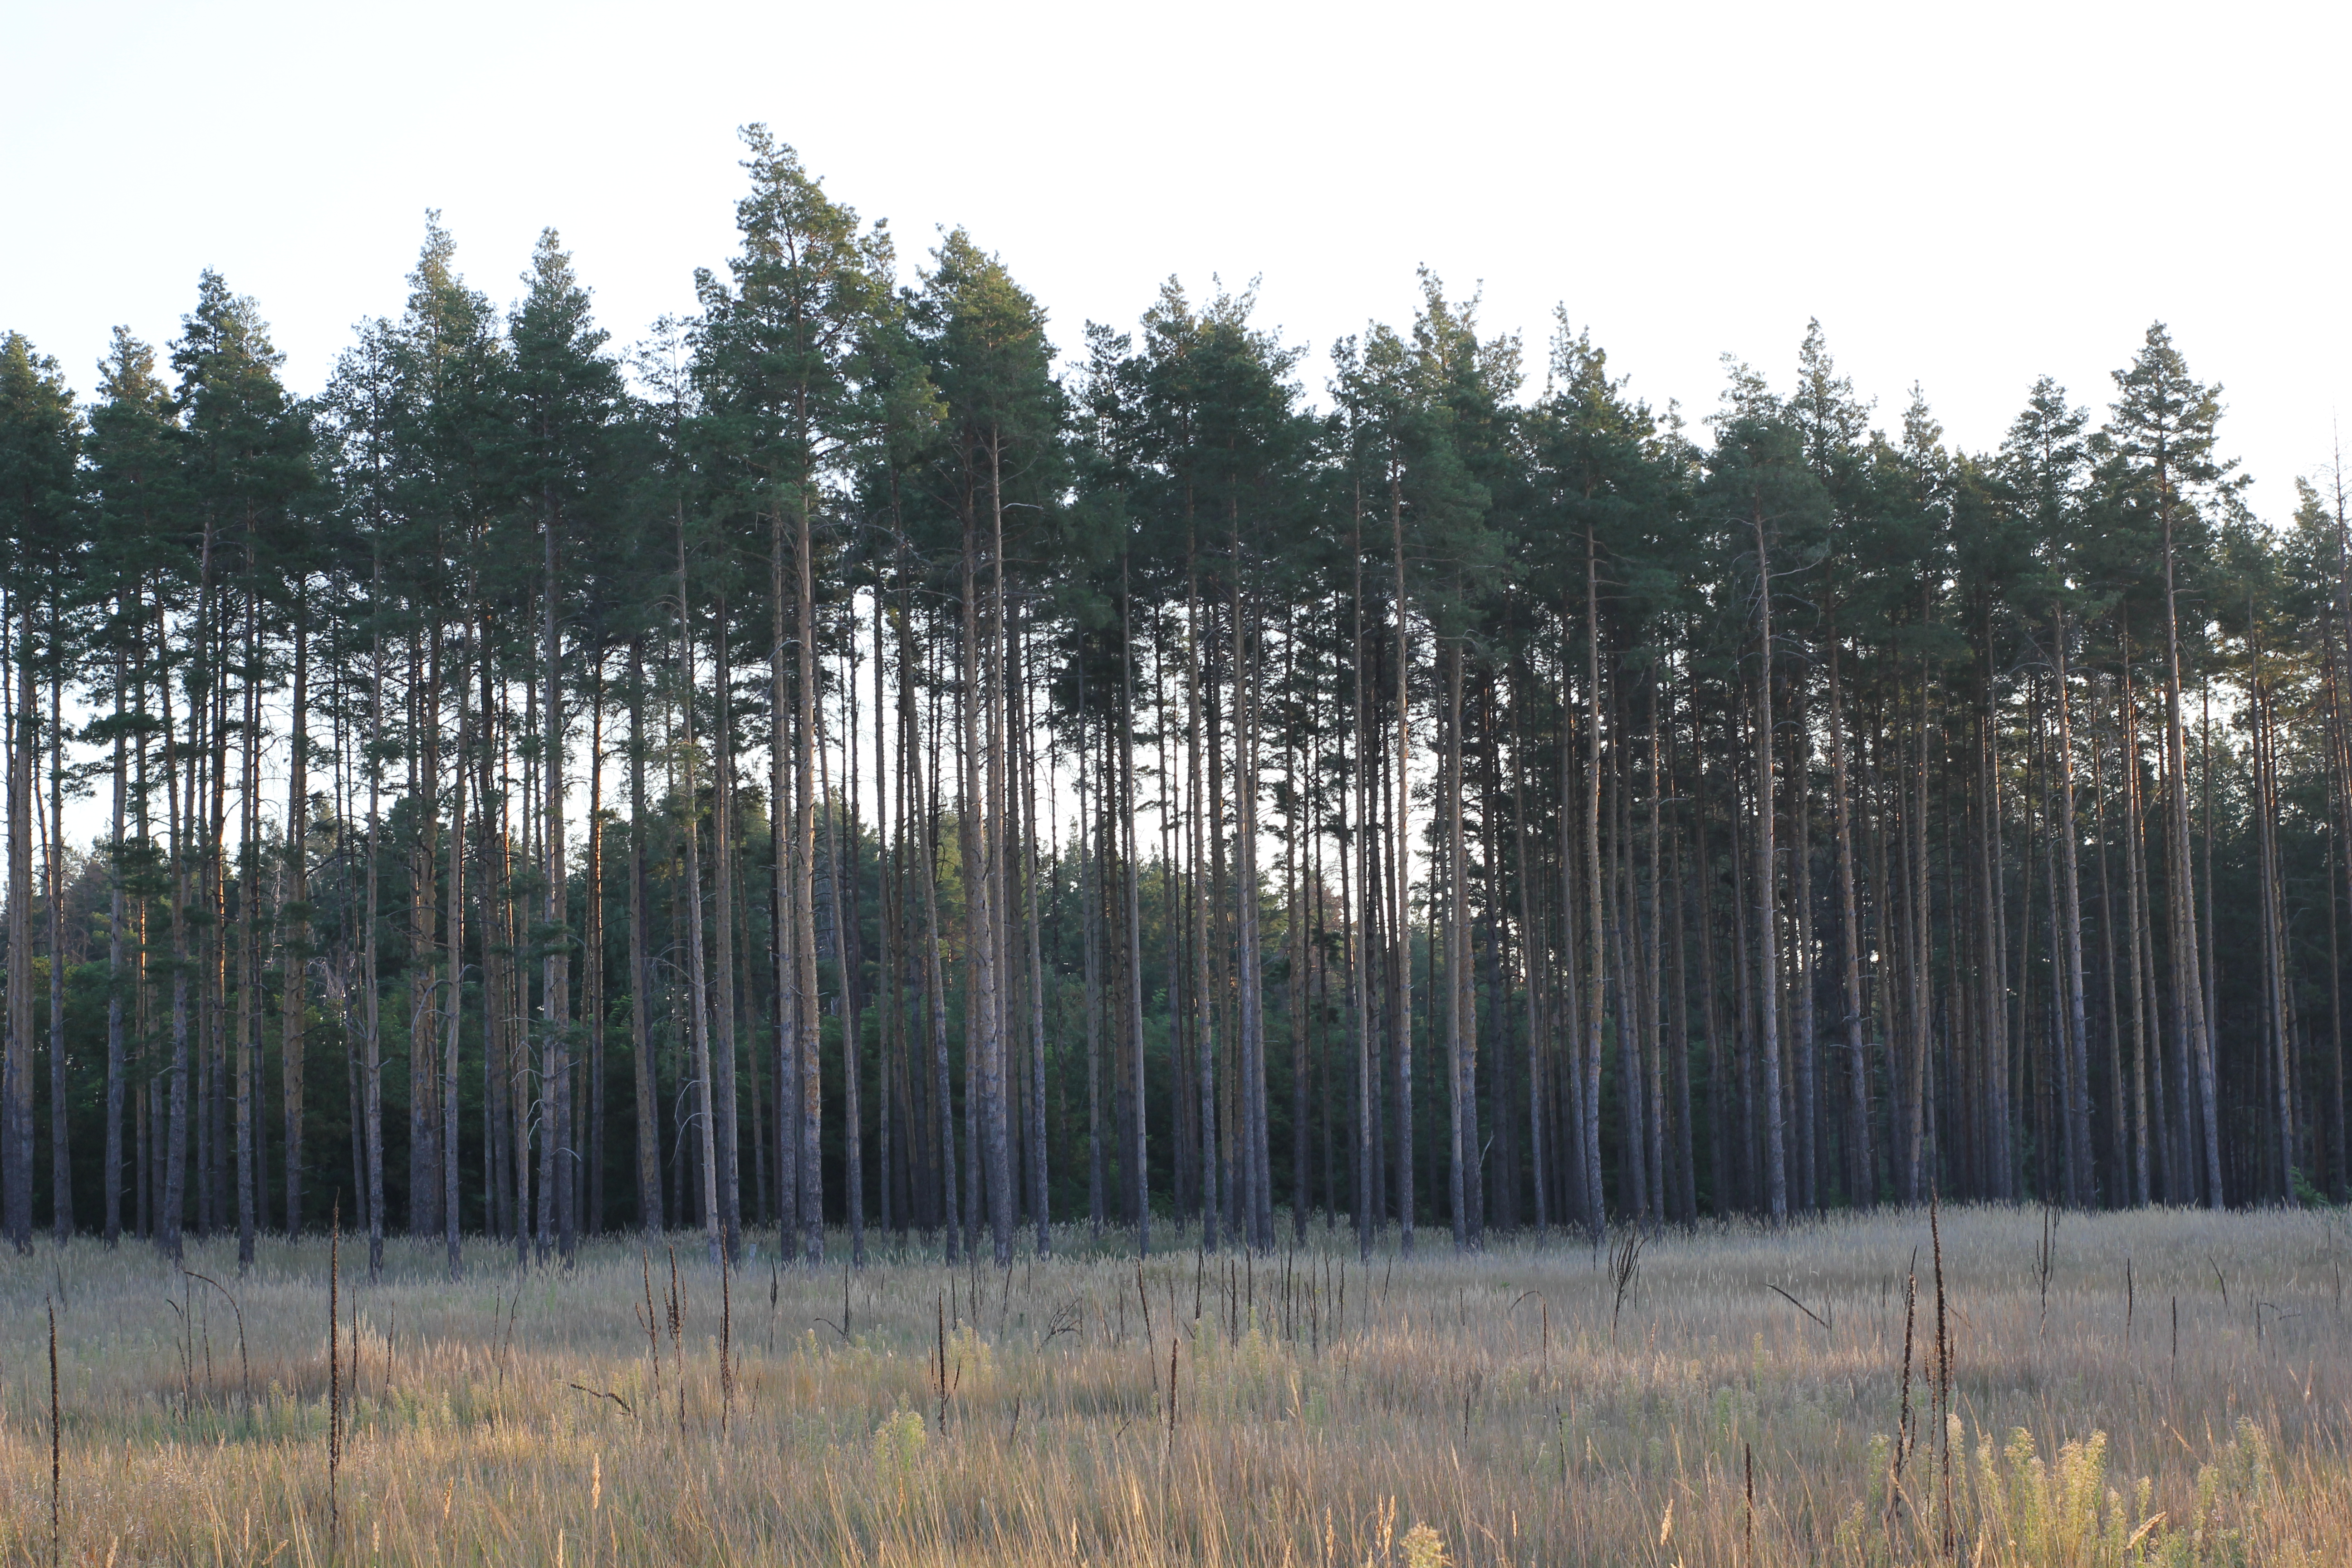
landscape, field, nature, tree, green, grass, pine, forest, trees, sunrise, sun, leaves, ecosystem, spruce fir forest, tropical and subtropical coniferous forests, temperate coniferous forest, temperate broadleaf and mixed forest, grove, biome, conifer, shrubland, land lot, pine family, woodland, old growth forest, grass family, plant community, spruce